Women's empowerment

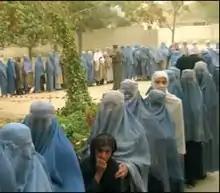
Afghan women voting for the presidential election in 2004

Political empowerment supports creating policies that best support gender equality and agency for women in both the public and private spheres. Methods that have been suggested are to create affirmative action policies that have a quota for the number of women in policy making and parliament positions. As of 2017, the global average of women who hold lower and single house parliament positions is 23.6 percent. Further recommendations have been made to increase women's rights to vote, voice opinions, and the ability to run for office with a fair chance of being elected. Because women are typically associated with child care and domestic responsibilities in the home, they have less time dedicated to entering the labor market and running their businesses. Policies that increase their bargaining power in the household would include policies that account for cases of divorce, policies for better welfare for women, and policies that give women control over resources (such as property rights). However, participation is not limited to the realm of politics. It can include participation in the household, in schools, and the ability to choose for oneself. Some theorists believe that women bargaining power and agency in the household must be achieved before they can move on to broader political participation.